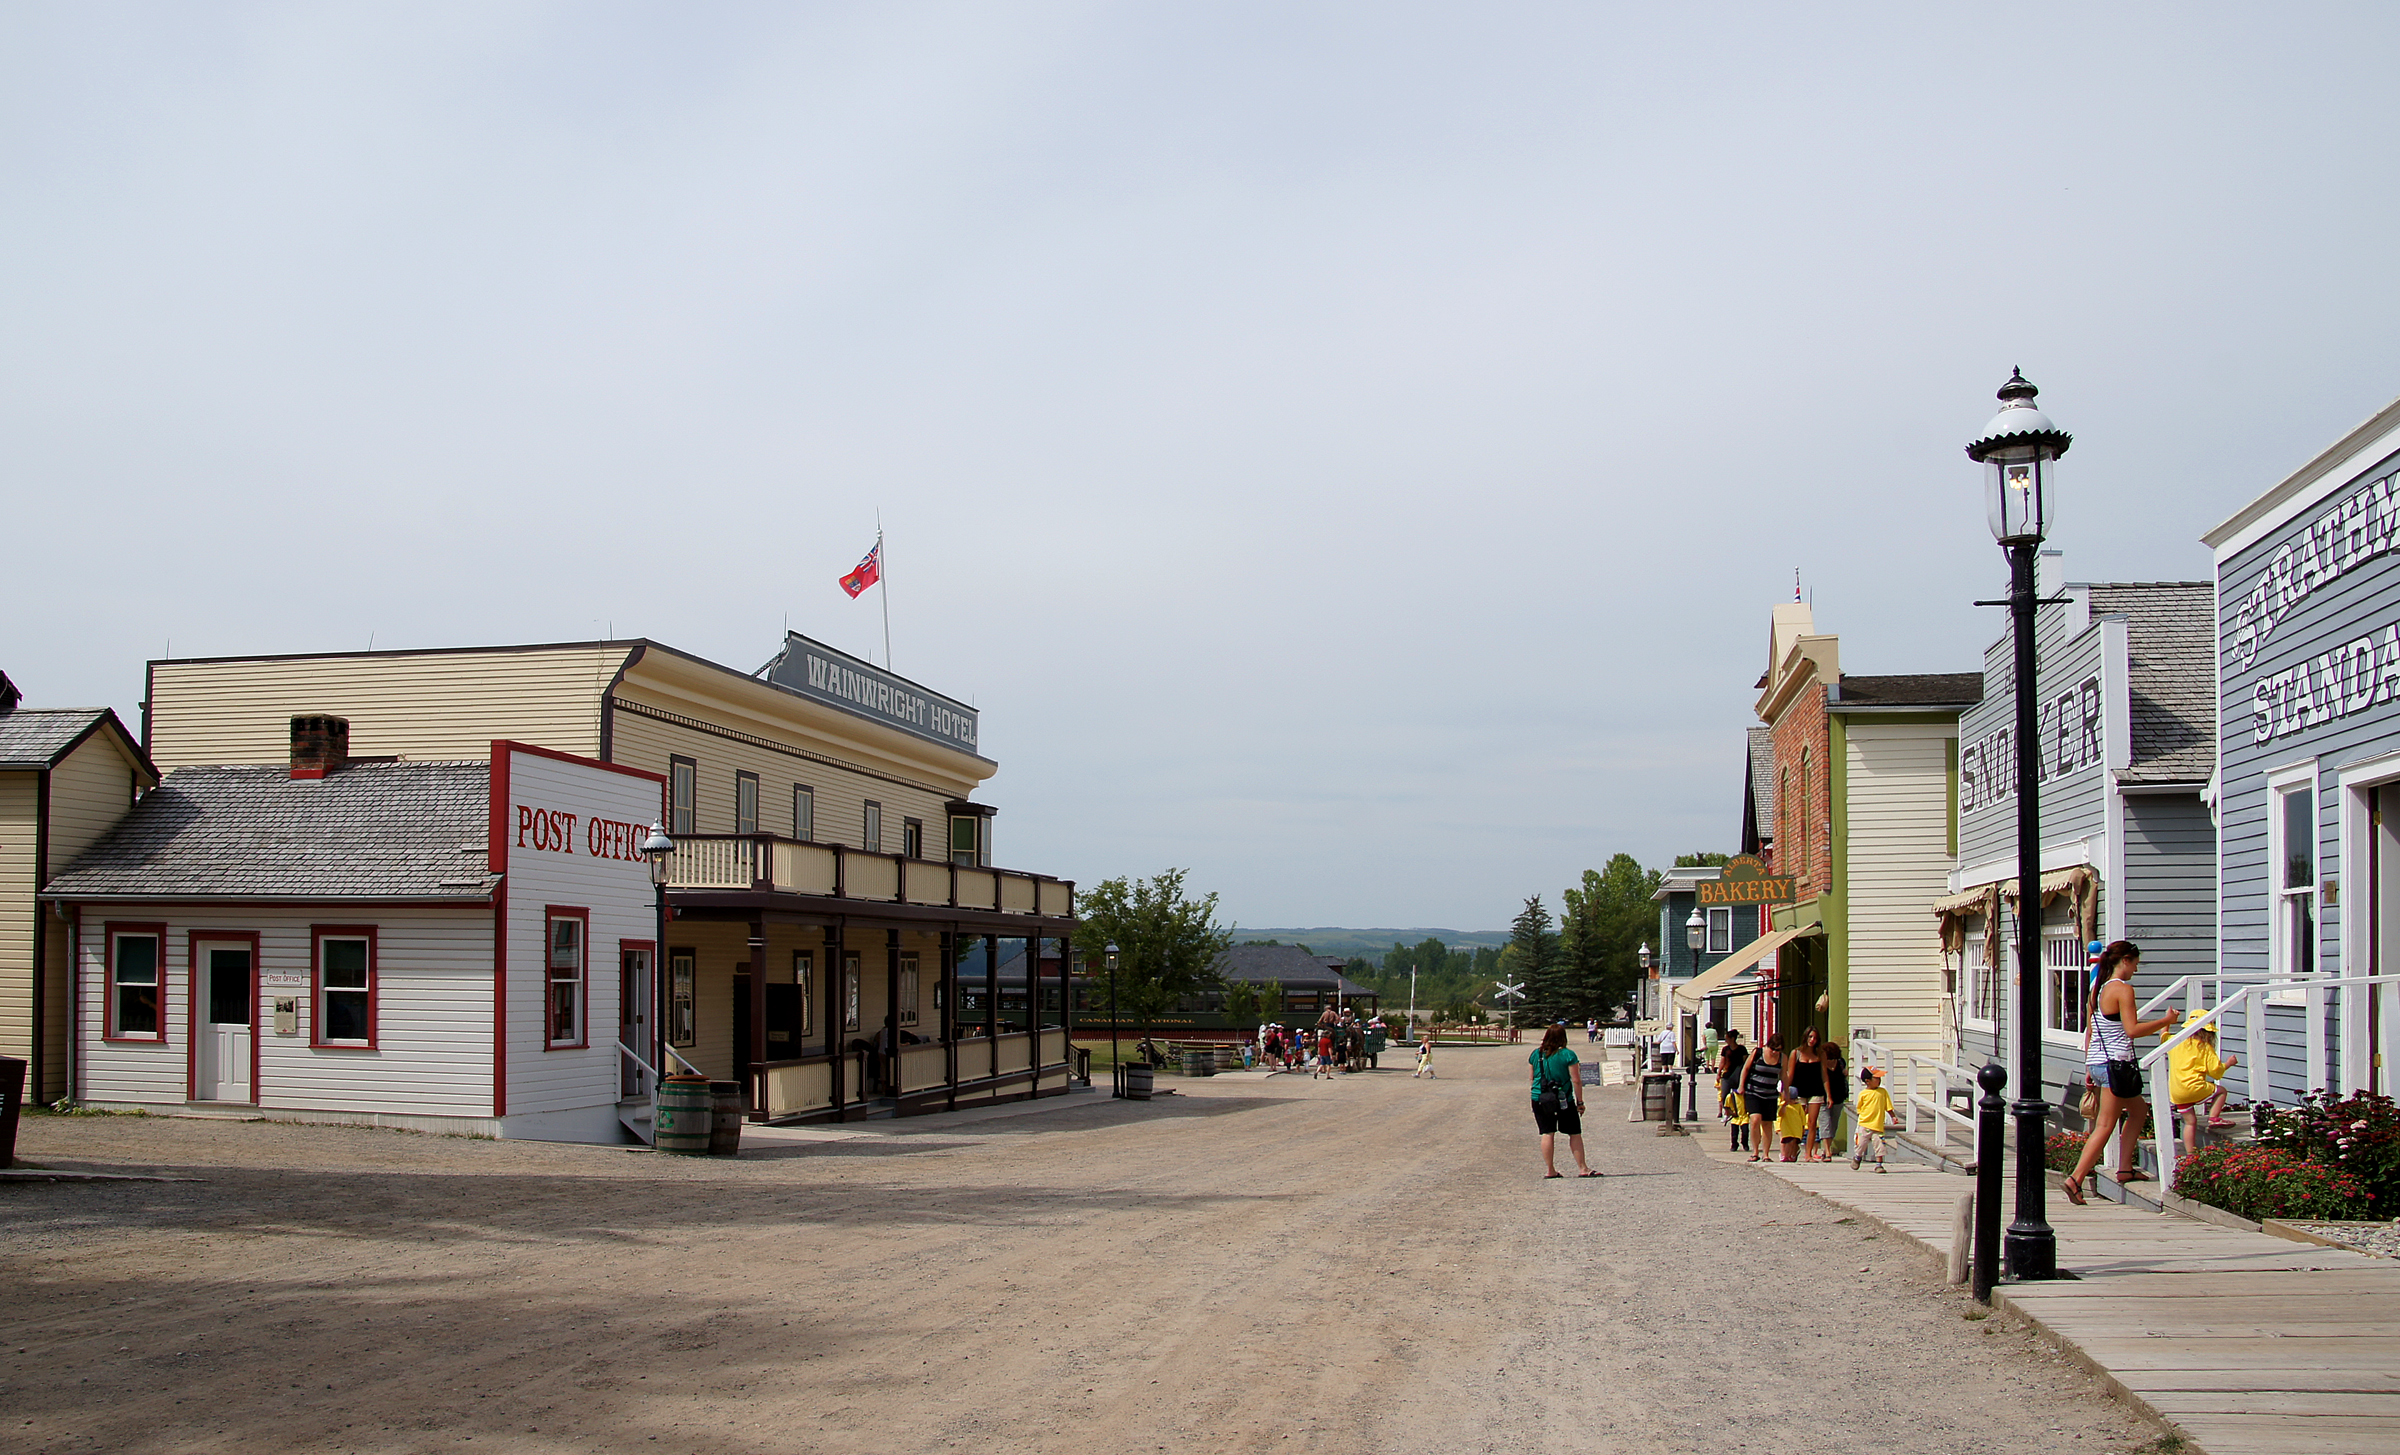
boardwalk, road, street, town, city, walkway, downtown, vacation, travel, museum, canada, infrastructure, oldcars, town square, calgary, heritageparkcalgary, alberta, horsedrawncarriage, calgarysightseeing, oldbuses, earlytransport, heritagepark, historicalvillage, oldstreetscene, thingstodoincalgary, neighbourhood, urban area, residential area, human settlement